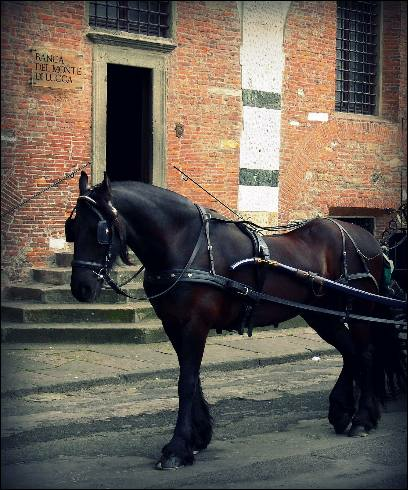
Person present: No